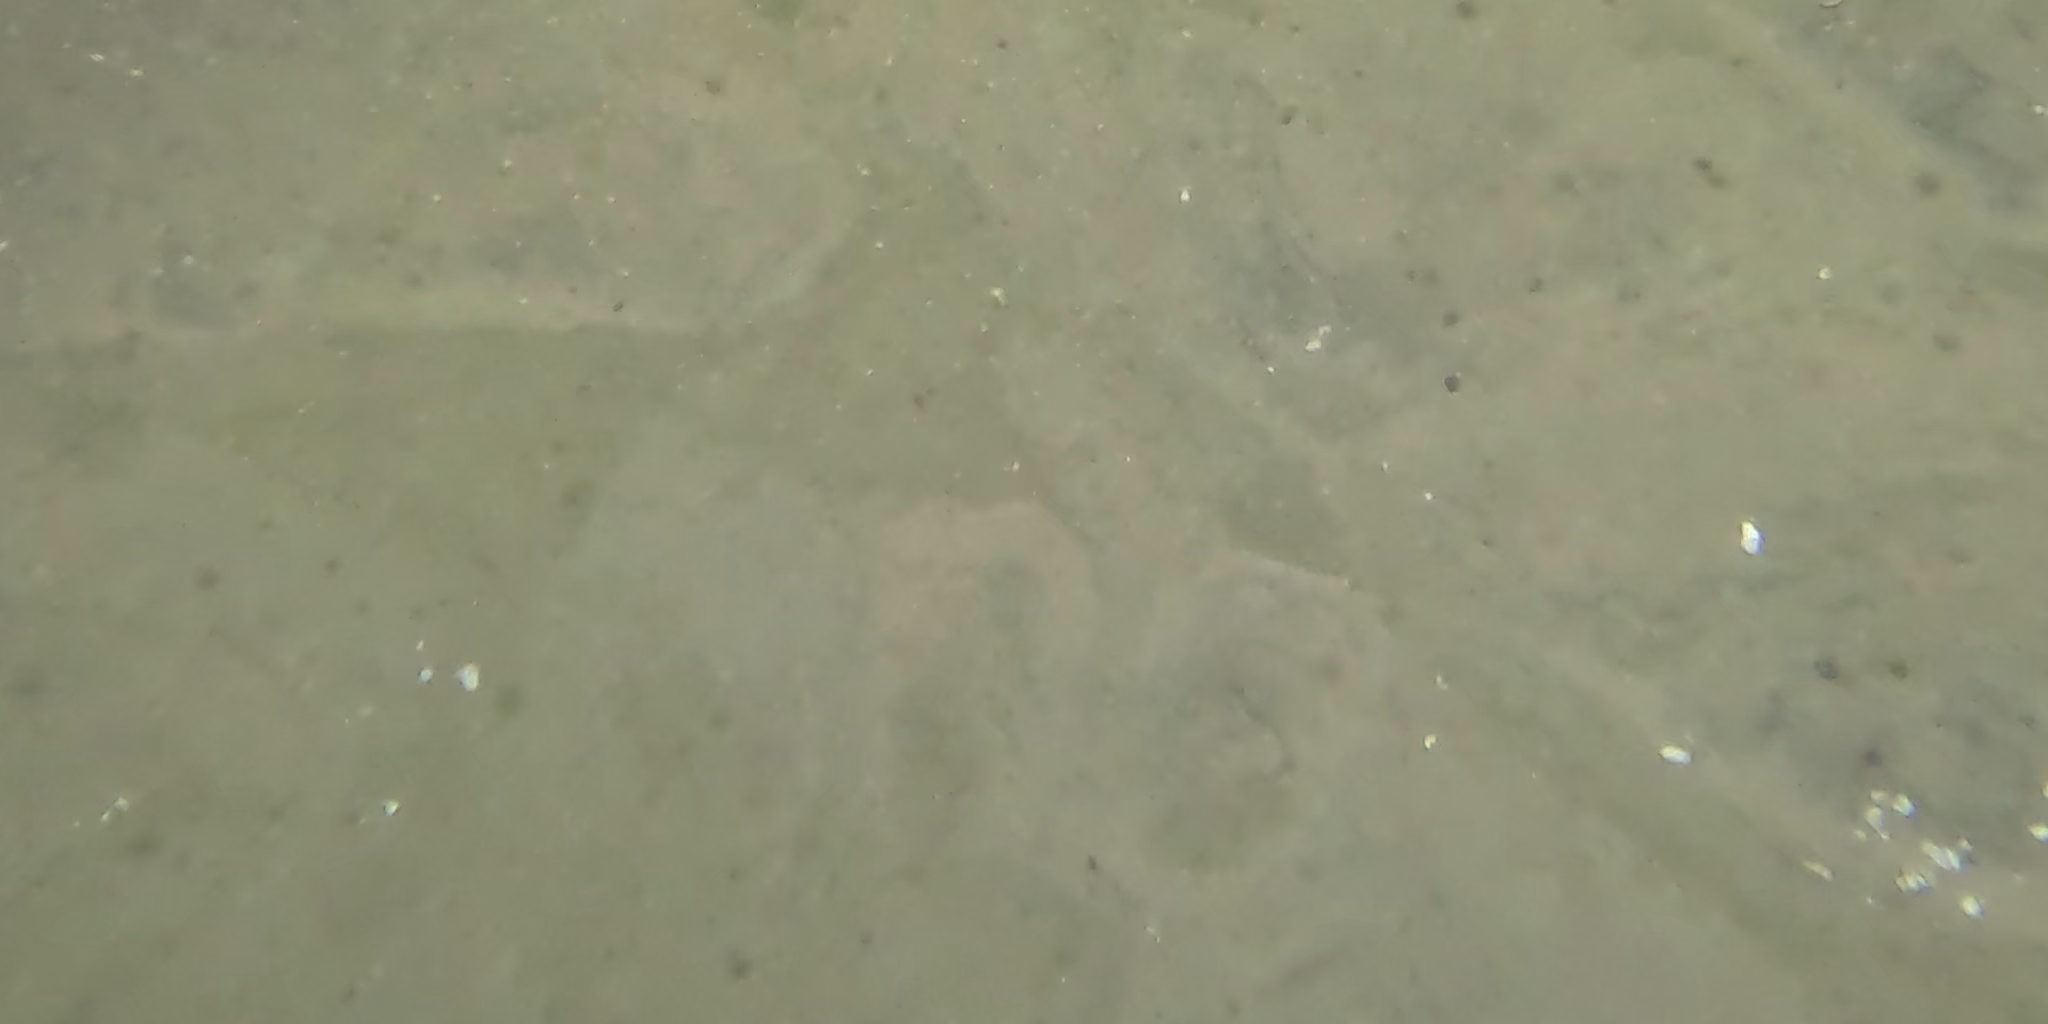
Seabed habitat: sand